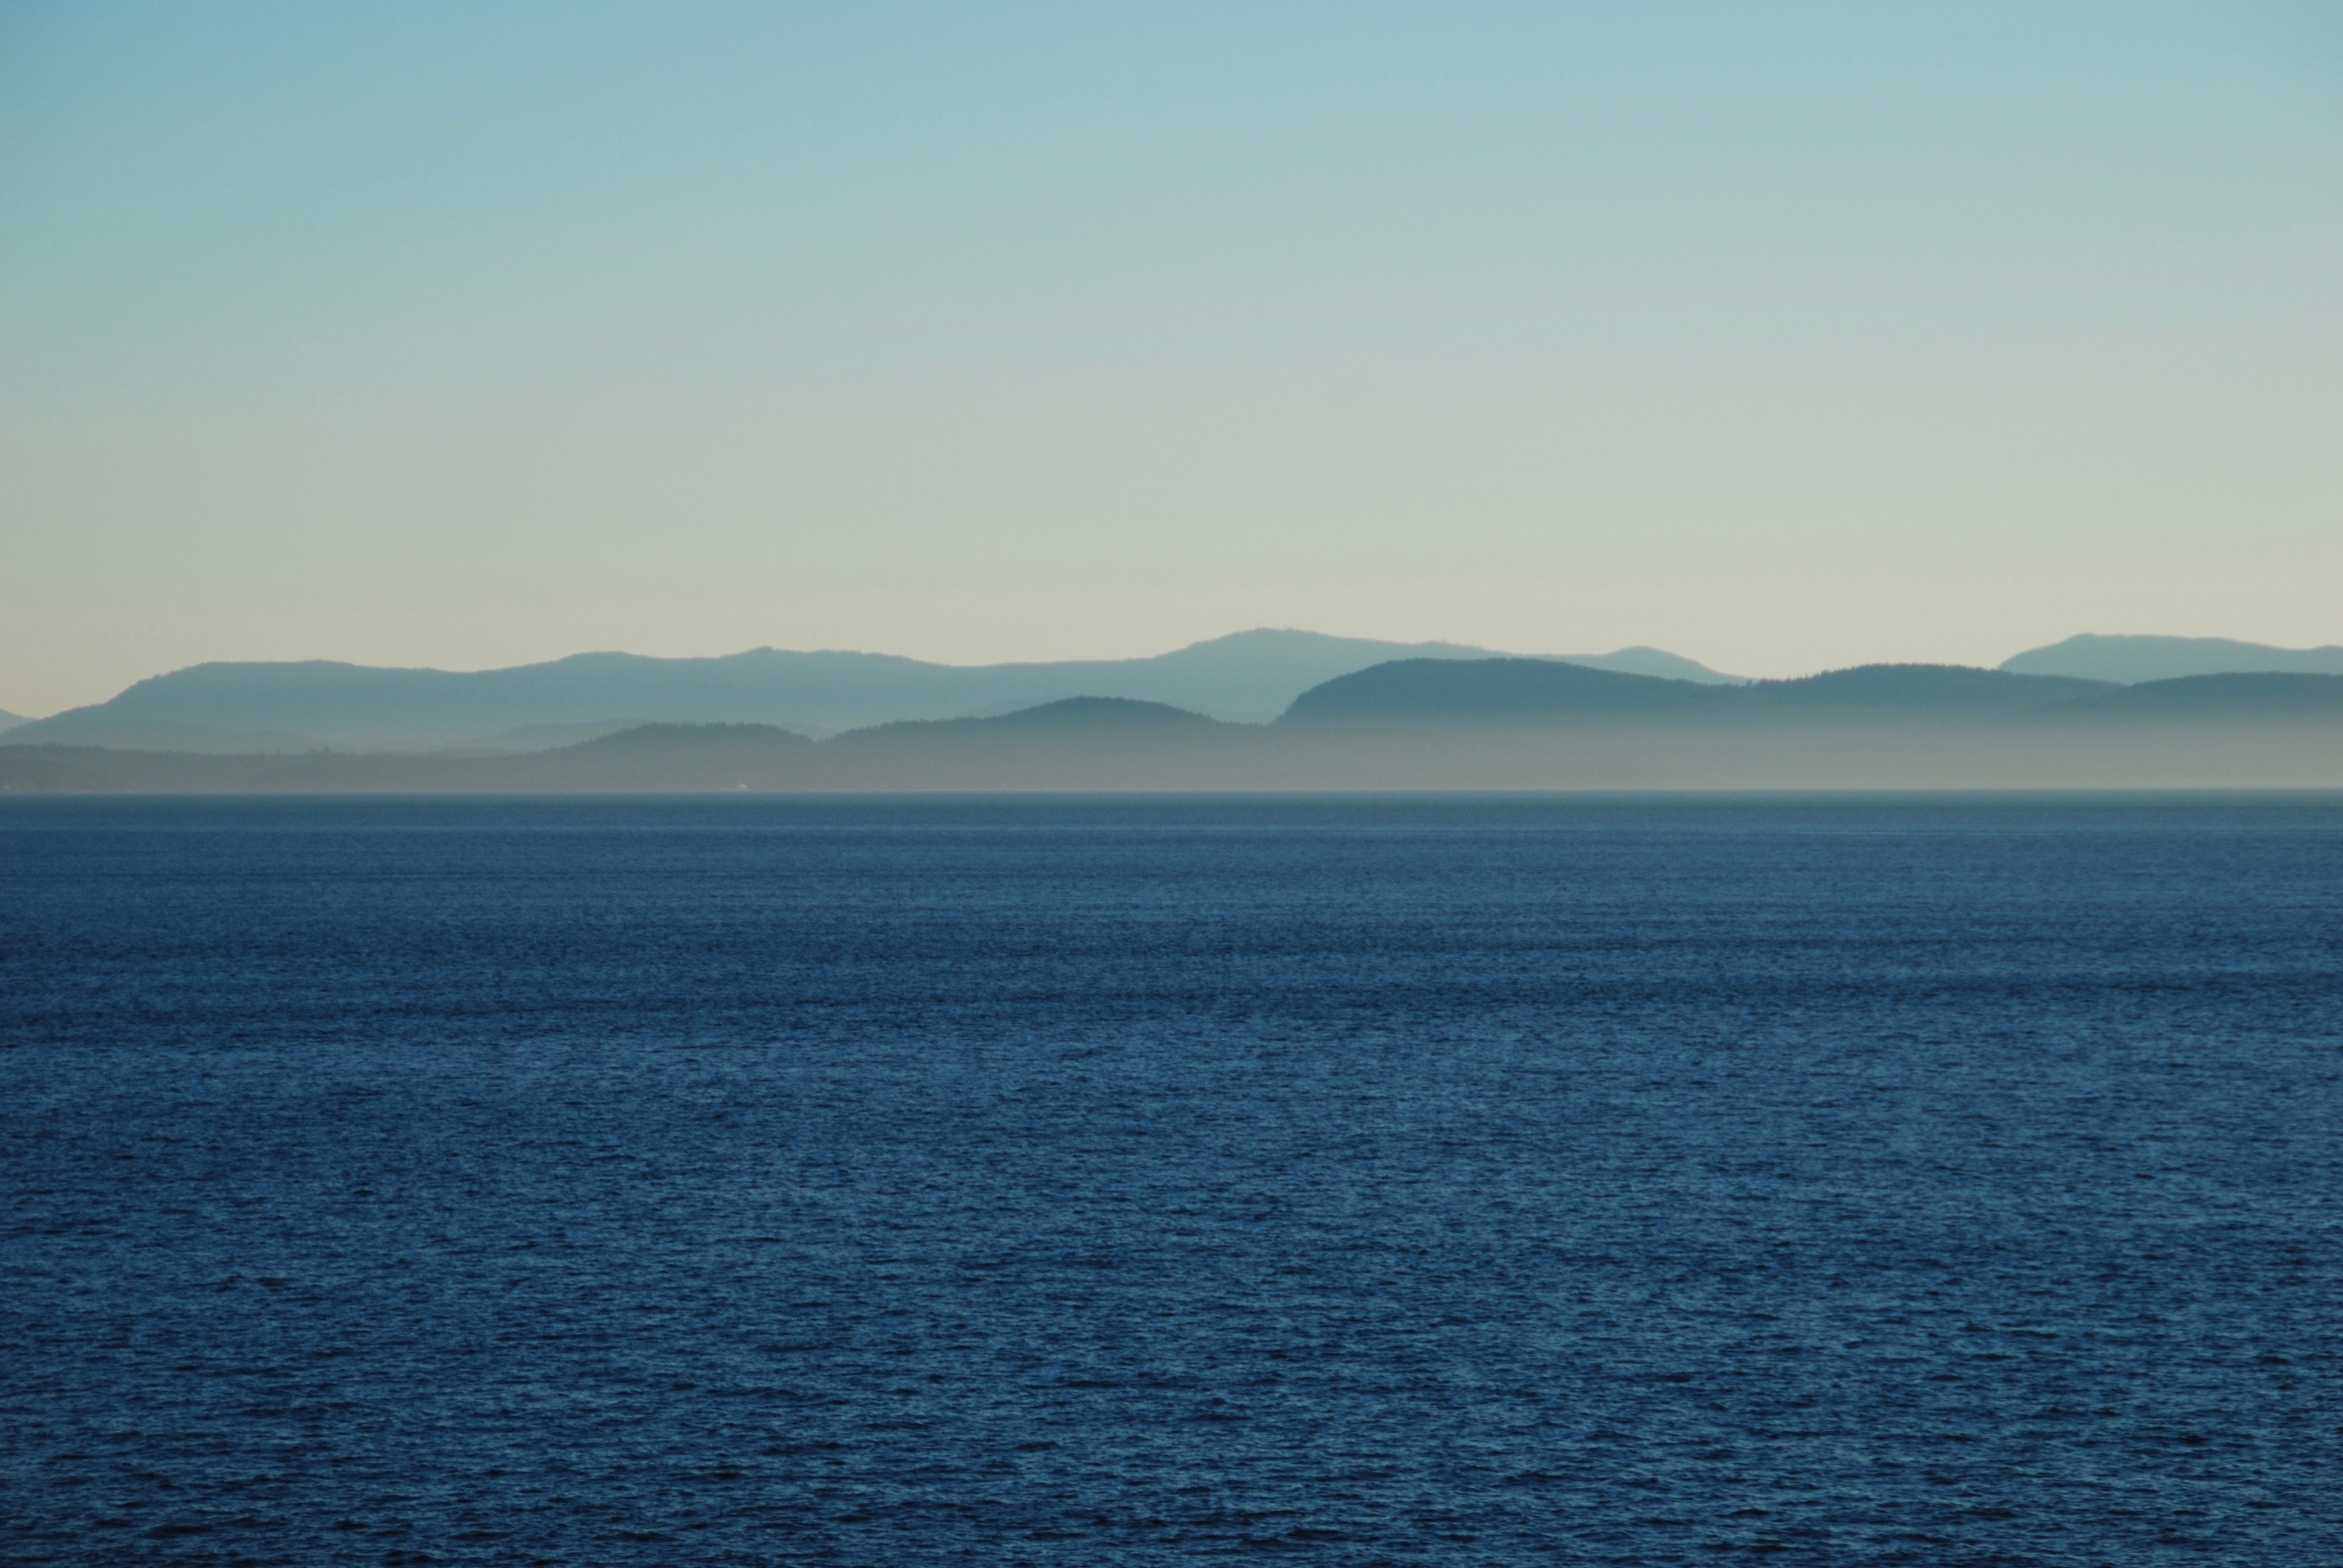
sea, coast, ocean, horizon, mountain, cloud, sunrise, morning, lake, dawn, dusk, bay, canada, loch, abendstimmung, landform, atmospheric phenomenon, britsh columbia